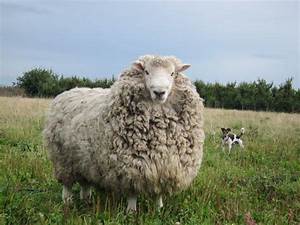
Label: sheep